Croydon Airport

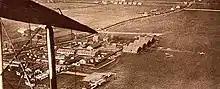
Aerial view of Croydon Airport in 1925

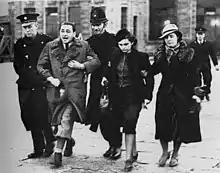
Unsuccessful forced deportation of Jewish refugees at Croydon Airport, 30 March 1939

Under the provisions of the Air Ministry (Croydon Aerodrome Extension) Act 1925, the airport was greatly enlarged between 1926 and 1928, with a new complex of buildings being constructed alongside Purley Way, including the first purpose-designed airport terminal and air traffic control tower, the world's first airport hotel, and extensive hangars. The development cost £267,000 (£ in today's prices) . Plough Lane was closed permanently to let heavier airliners land and depart safely. The airport's terminal building and control tower were completed in 1928, and the old wooden air traffic control and customs building demolished. The new buildings and layout began operations on 20 January 1928, and were officially opened on 2 May 1928 by Lady Maud Hoare.